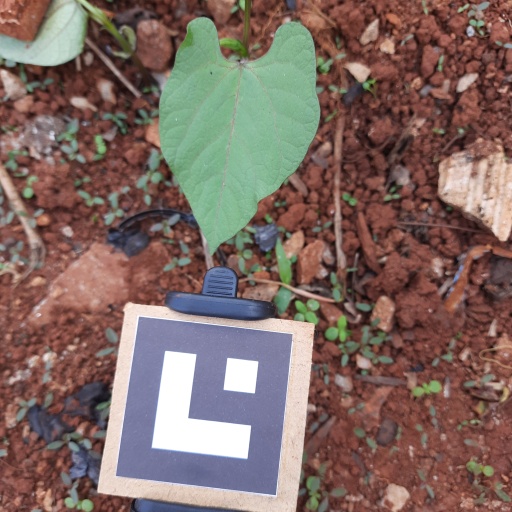
Observations: wavy surface, no eating holes, under shade